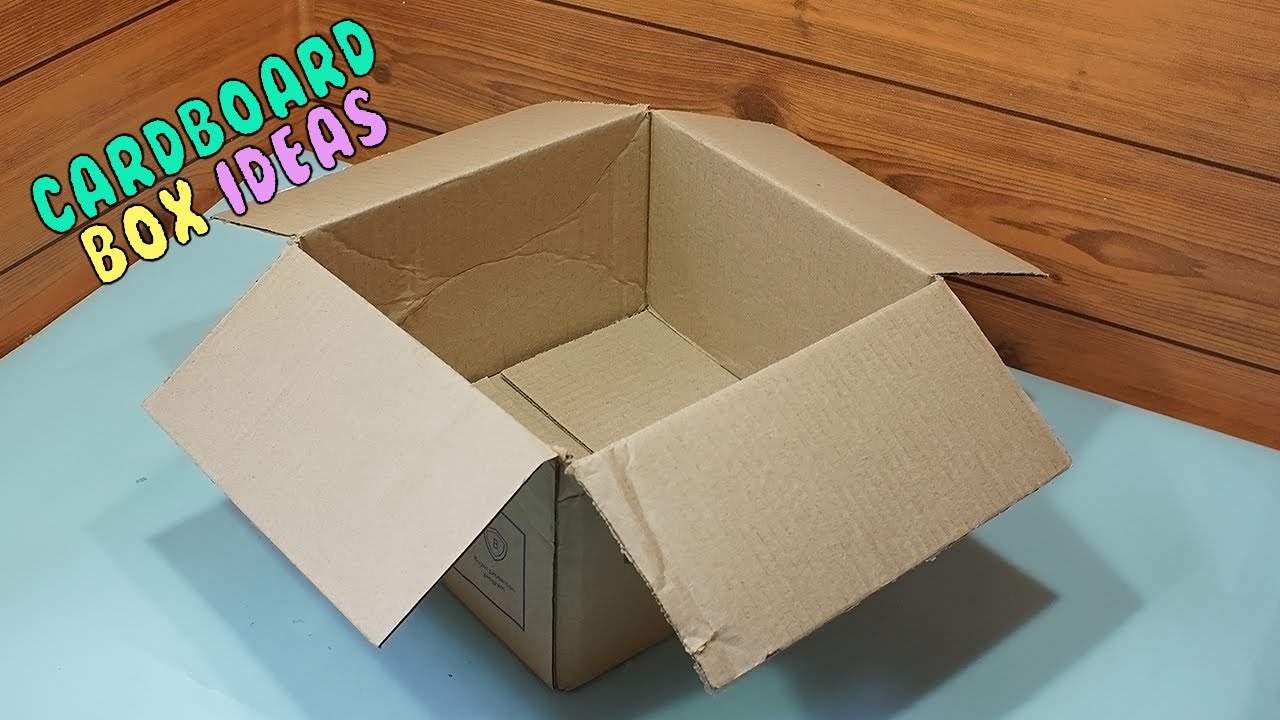
Label: cardboard